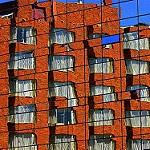
Scene: Outdoor